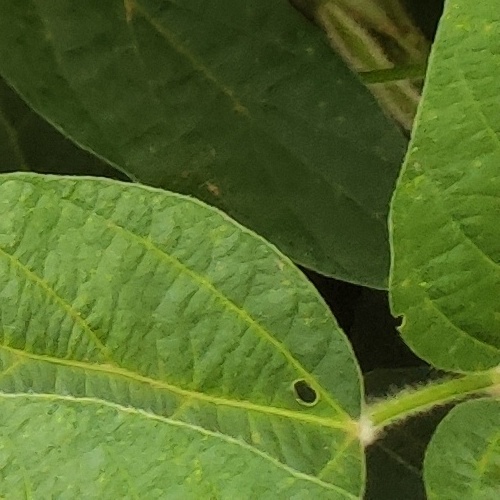
Label: Diabrotica_speciosa